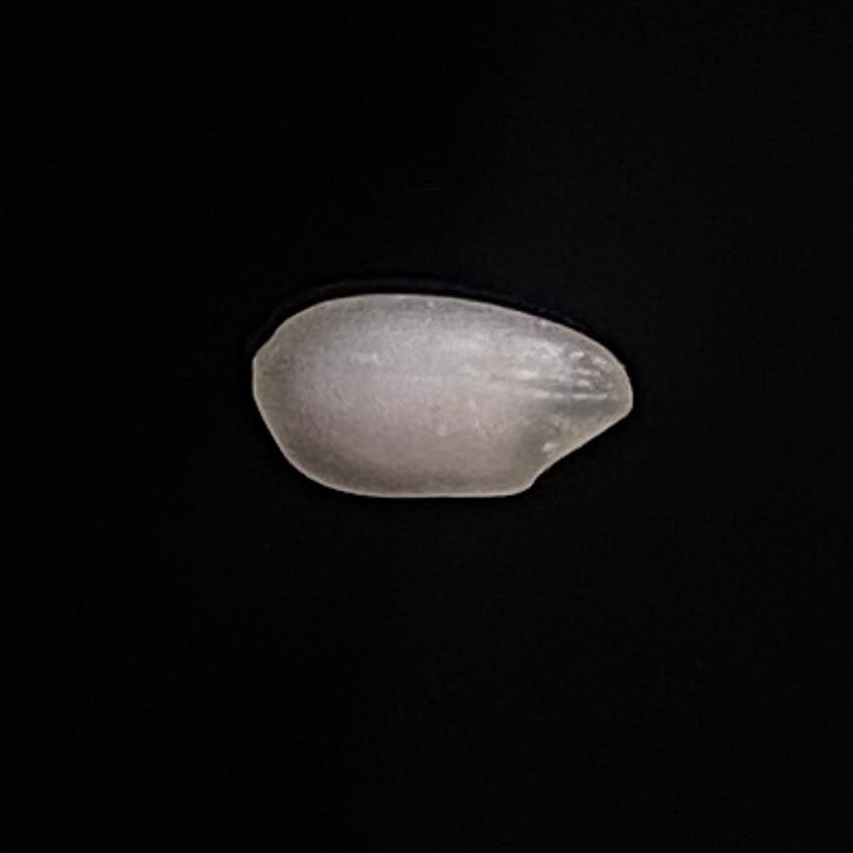
Rice variety: Bashful